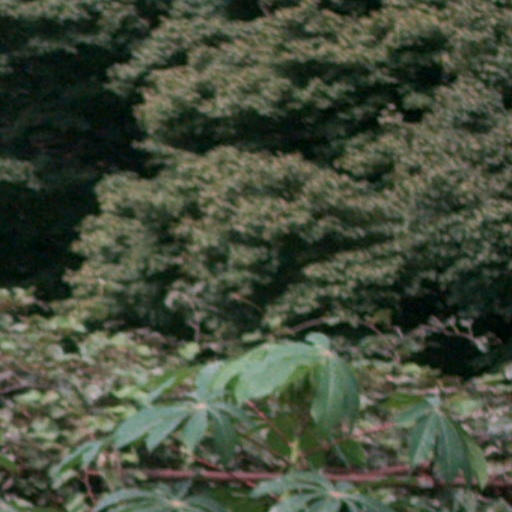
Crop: cassava